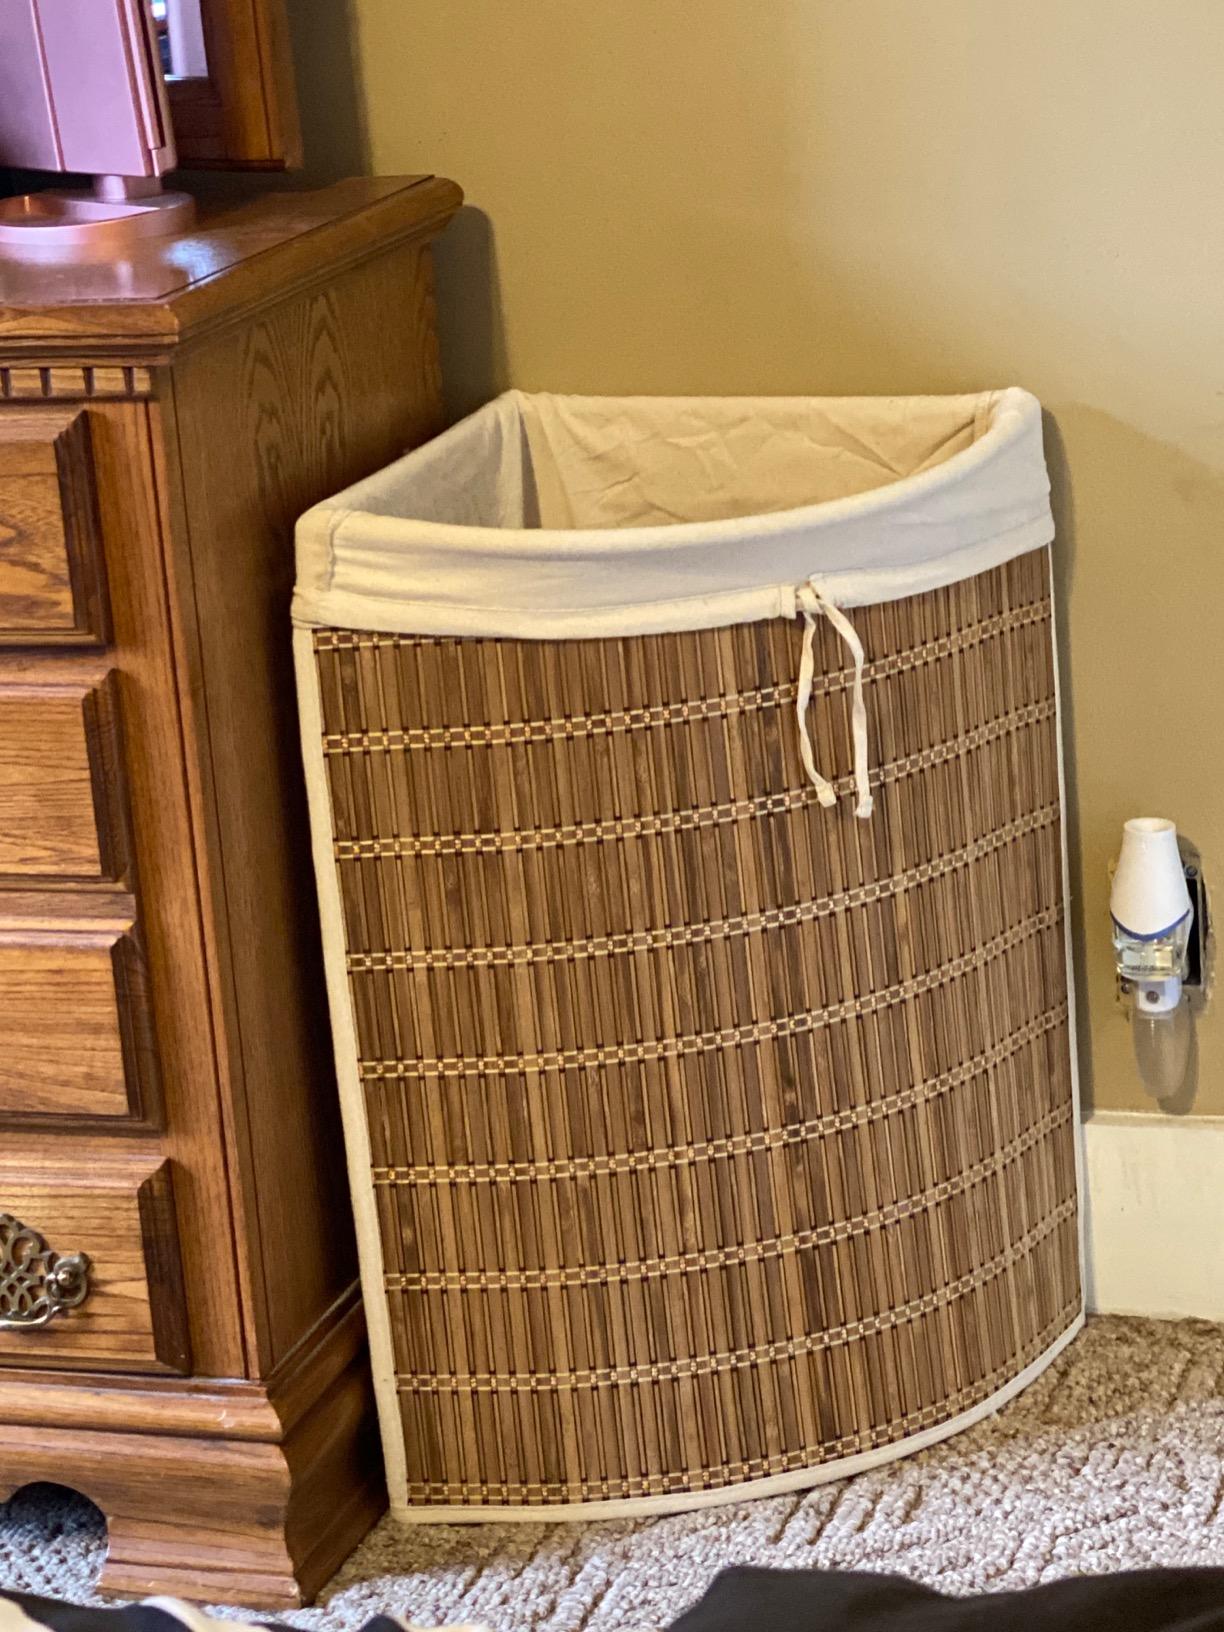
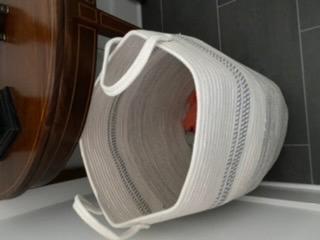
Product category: items_hamper
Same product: no